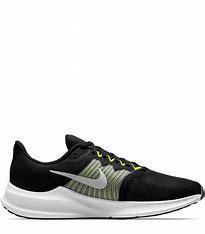
Brand: Nike
Model: Downshifter 11